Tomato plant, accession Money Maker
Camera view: bottom (45 deg); turntable rotation: 330 degrees
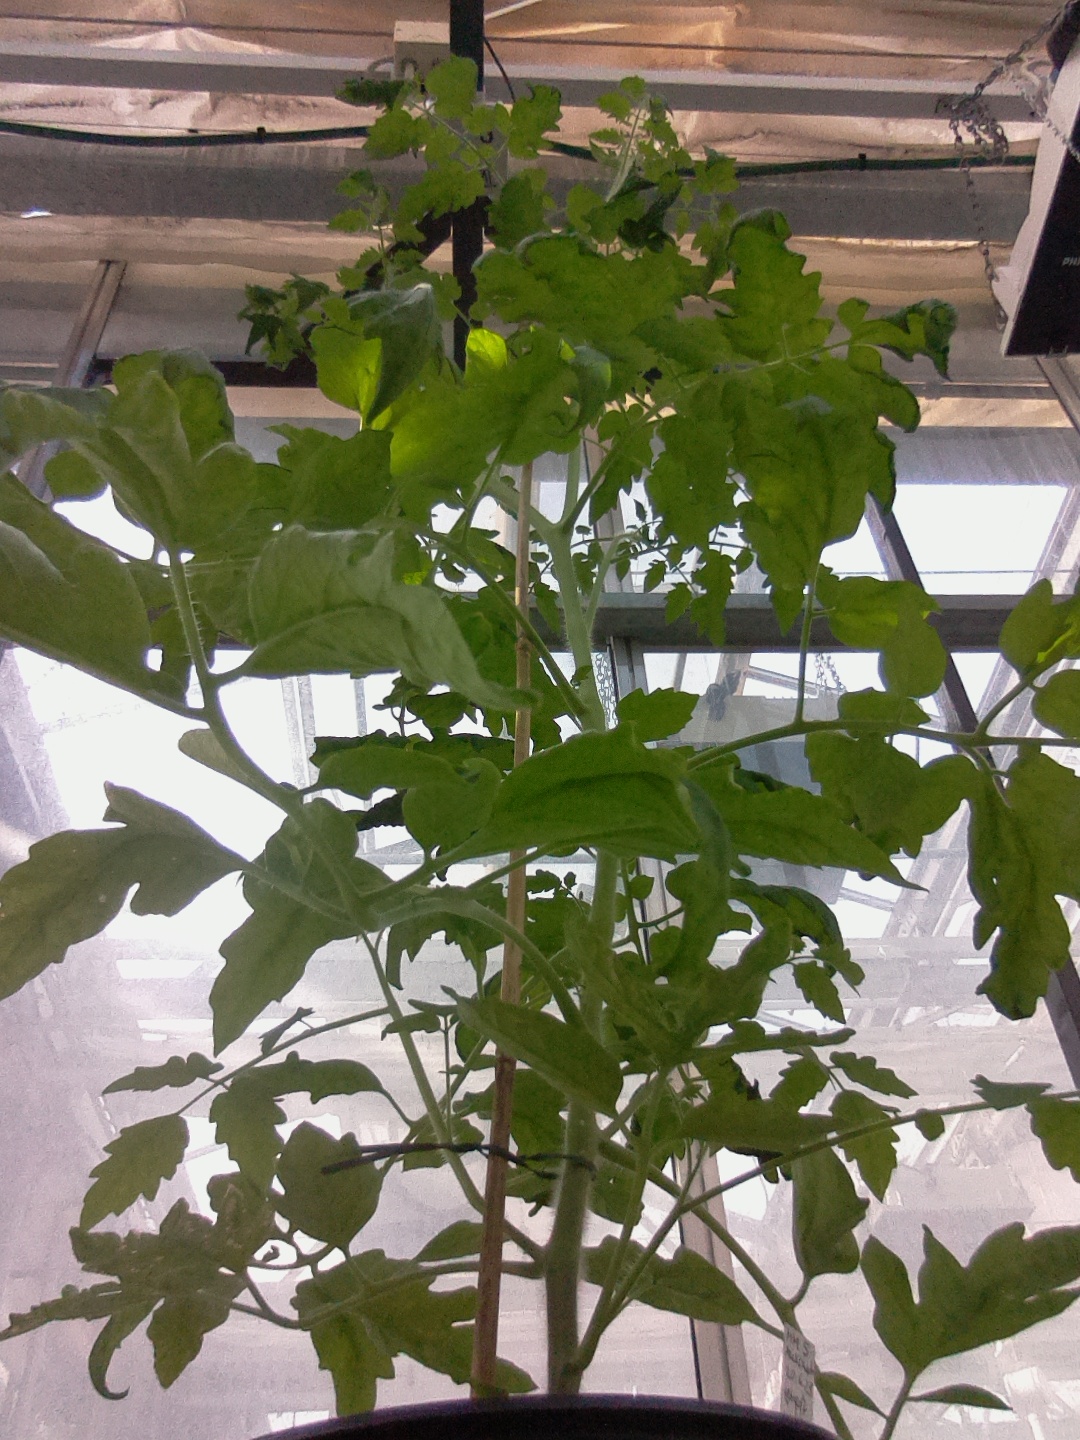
BBCH growth stage 67: Full flowering, 70%-80% of flowers open, more petals falling